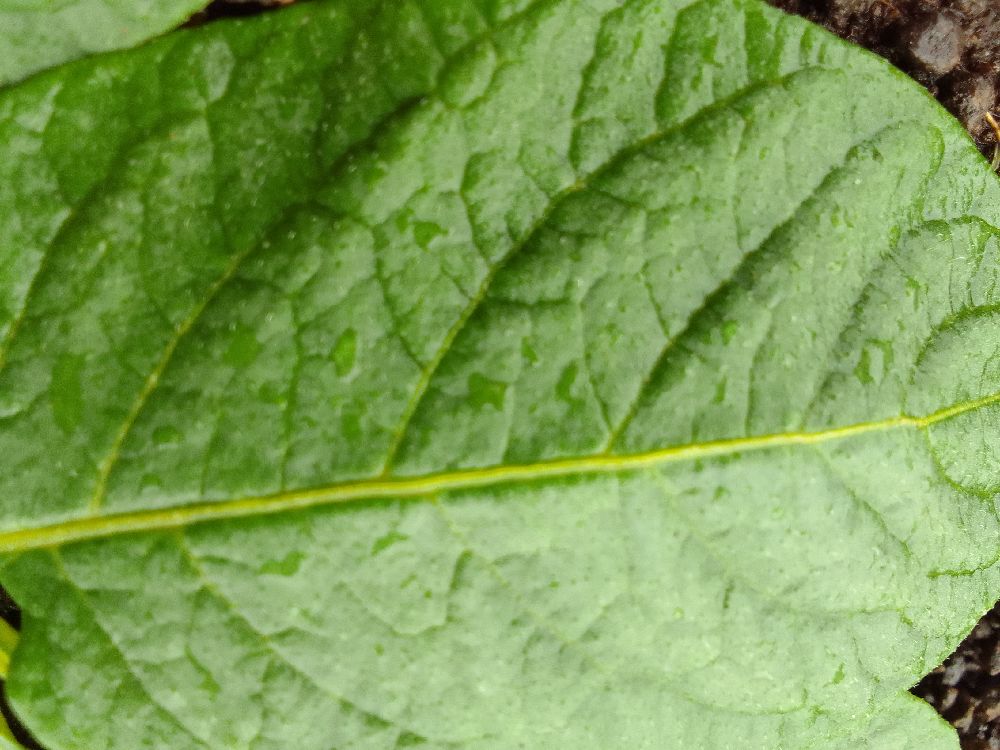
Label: Healthy